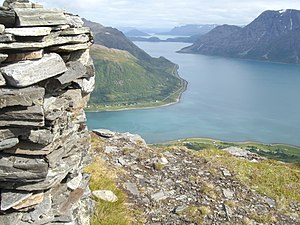
Arnøya
Arnøyhamn og Kågsundet set fra Kjedalsfjellet på Arnøya,
Arnøya er en ø i Skjervøy kommune i Troms og Finnmark fylke i Norge. Øen ligger nord for Kågen og vest for Laukøya. Arnøya er Norges 15. største ø, med færgeforbindelse fra Lauksundskaret på Arnøya til Nikkeby på Laukøya og Storstein på Kågen. Øens højeste punkt er Arnøyhøgda i øst. Trolltind er et populært udflugtsmål.